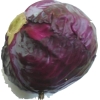
Label: red_cabbage